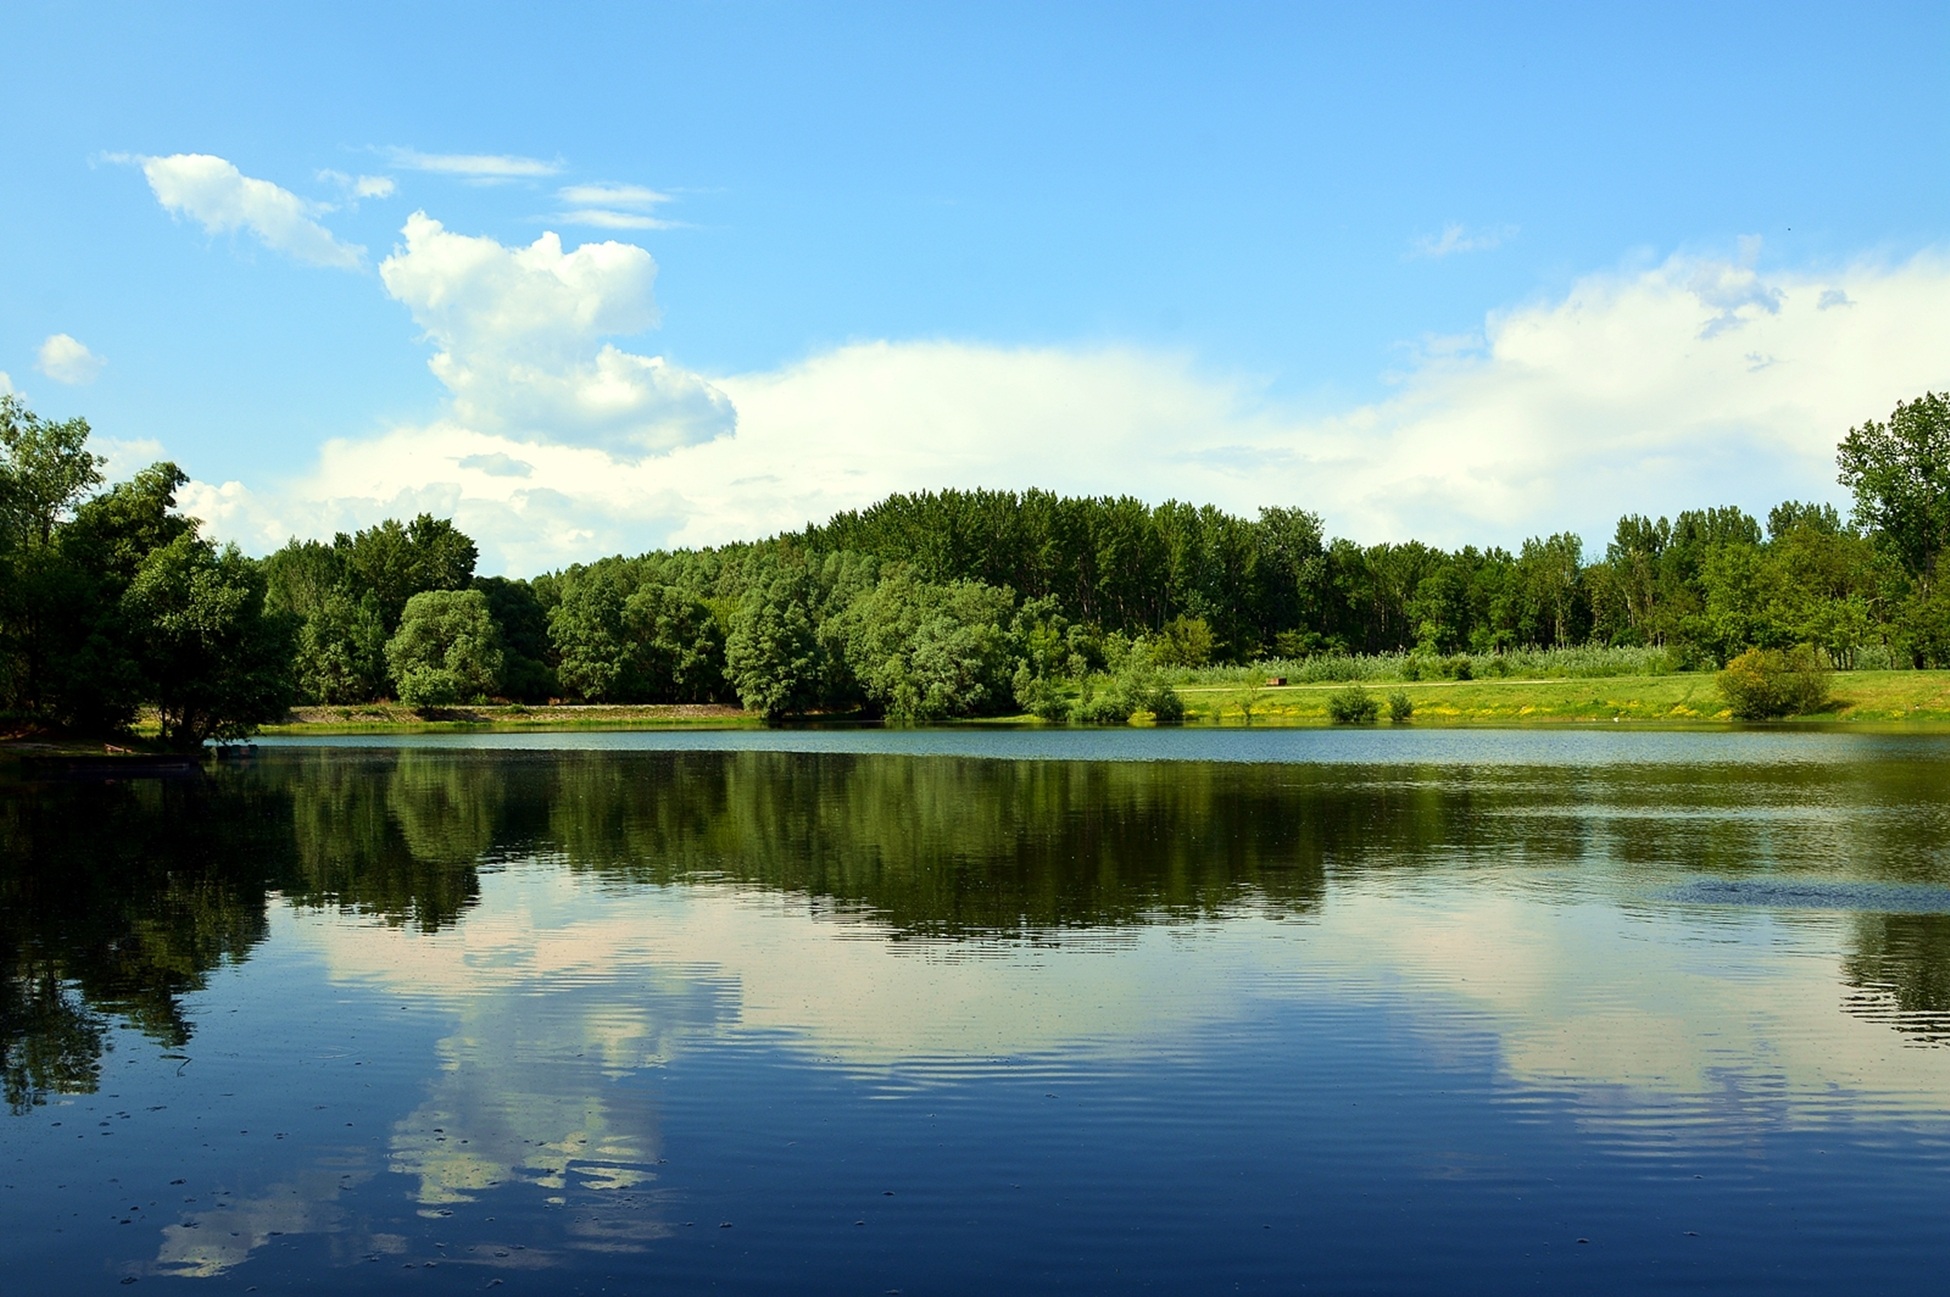
landscape, tree, water, nature, cloud, sky, lake, river, pond, spring, reflection, reservoir, body of water, clouds, wetland, mood, loch